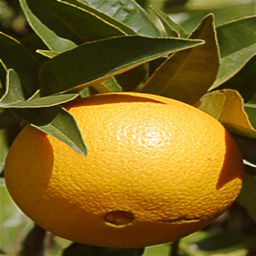
Label: peels